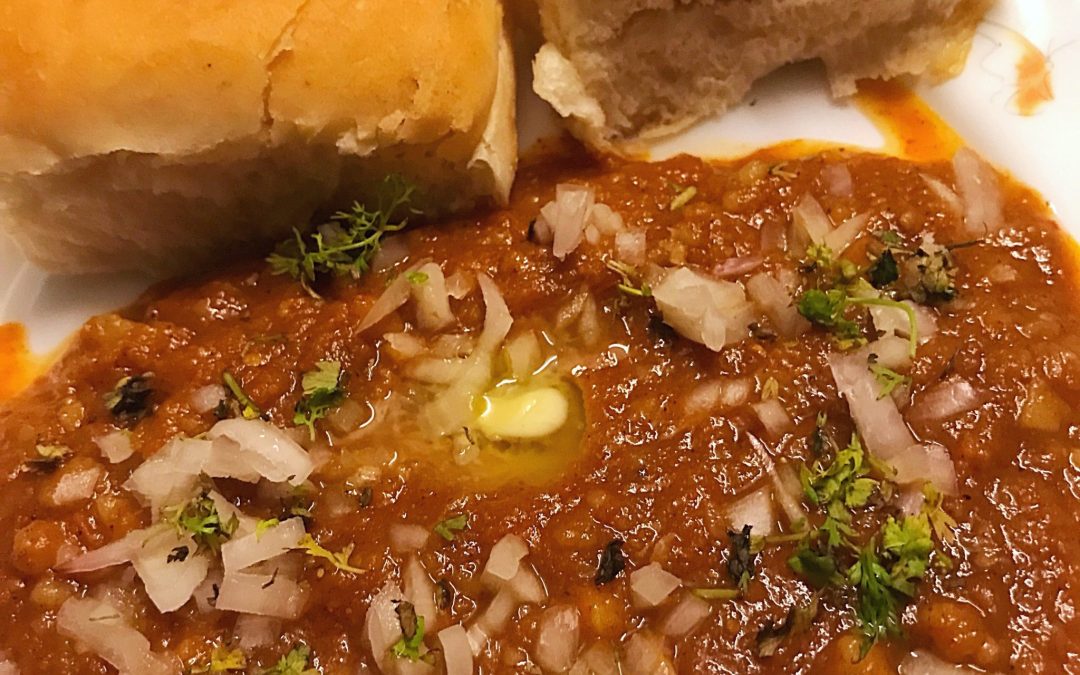
Dish: pav_bhaji